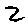
Label: 2